World Trade Center Health Program

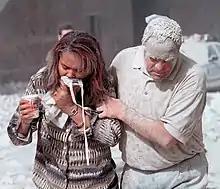
Survivors were covered in dust after the collapse of the towers

On September 11, 2001, 19 terrorists associated with the Islamist militant group al-Qaeda hijacked four passenger jets in a series of suicide attacks on the United States, killing 2,996 people and injuring more than 6,000 others. Hijackers flew planes into two main towers of the World Trade Center, resulting in the collapse of three buildings of the World Trade Center complex, and the Pentagon, resulting in the partial destruction of the western side in the building. The resulting dust cloud due to the collapse of the World Trade Center covered Manhattan for days and contained thousands of tons of toxic debris, including asbestos and other known carcinogens. Another hijacked plane crashed into a field in Shanksville, Pennsylvania, following an attempt by the passengers to retake control of the plane. No one in the airliners survived.